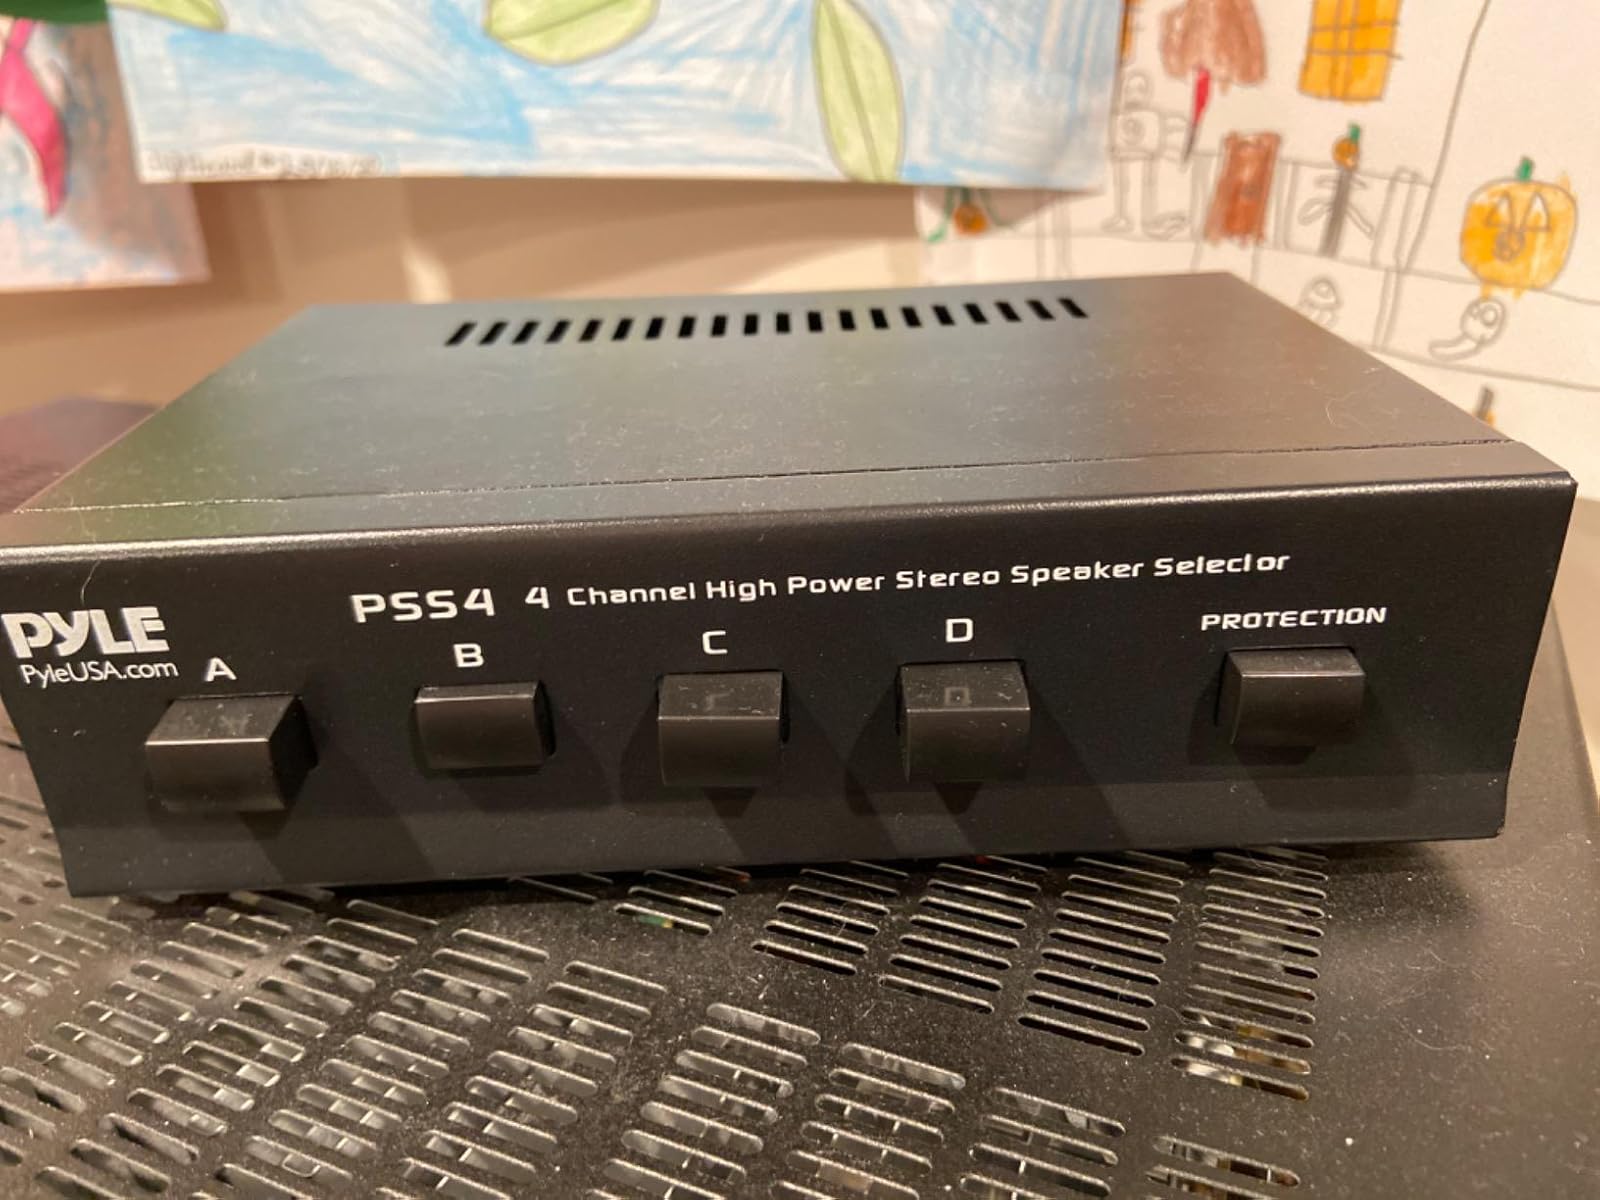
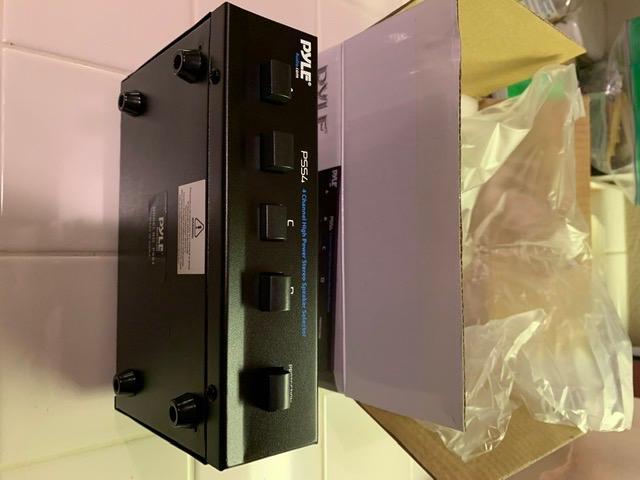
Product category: speaker
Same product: yes